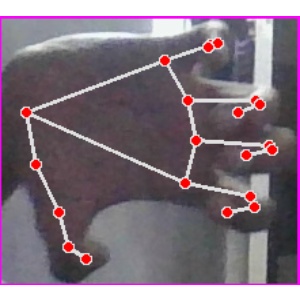
अक्षर: त